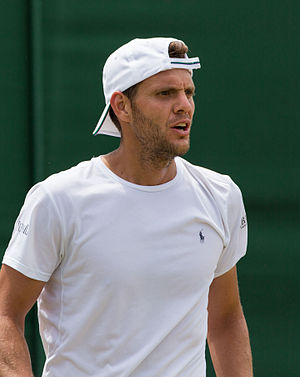
Paul-Henri Mathieu
Paul-Henri Mathieu er en fransk tennisspiller, der blev professionel i 1999. Han har igennem sin karriere vundet fire singletitler, og hans højeste placering på ATP's verdensrangliste er en 12. plads, som han opnåede i april 2008.